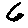
Label: 6